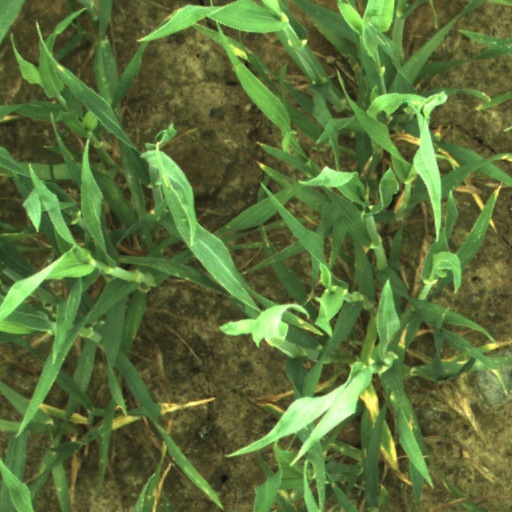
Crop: wheat